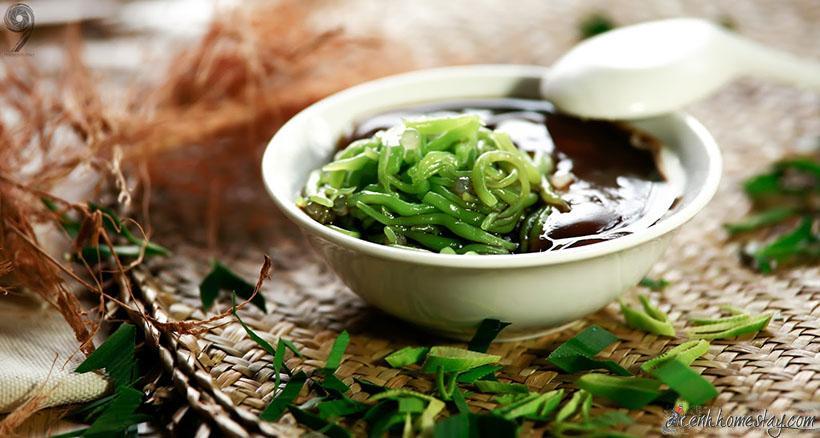
có một bát mì xuất hiện ở trong bức ảnh